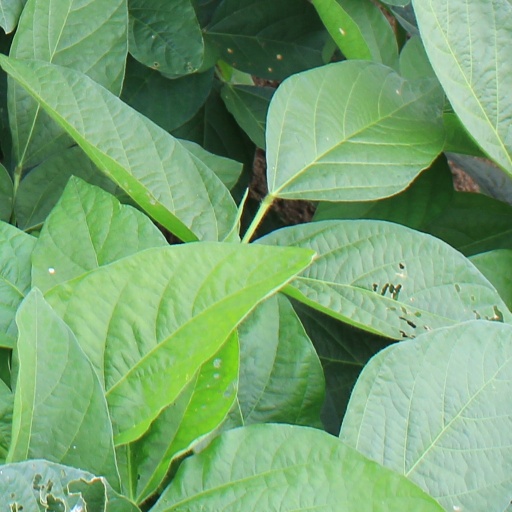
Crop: soybean